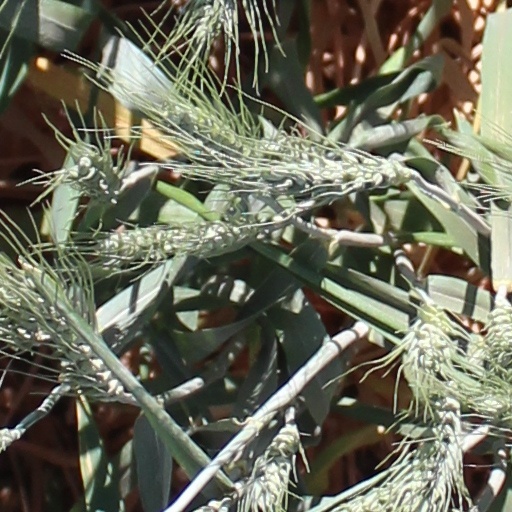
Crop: wheat